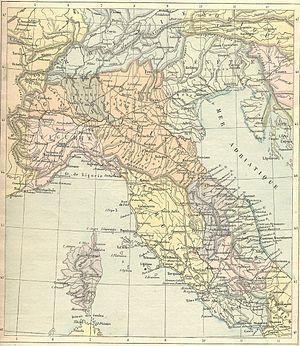
Atlas de Géographie Ancienne de L. Carrez de 1886
L'Italie est une région géographique d'Europe du Sud d'une superficie de 324 000 km², délimitée au nord-ouest et au nord par les Alpes et par la mer Méditerranée pour le reste. Correspondant aux territoires de l'Italie, de Saint-Marin, du Vatican, de Monaco et de Malte auxquels il faut rajouter des portions de la France, de la Suisse, de la Slovénie et de la Croatie, cette région se compose de trois parties : une partie continentale dans le nord, une partie péninsulaire au centre et une zone insulaire dans le sud et l'ouest. Située entre la péninsule Ibérique et la péninsule Balkanique, elle est baignée par plusieurs subdivisions de la mer Méditerranée : la mer Ligurienne, la mer Tyrrhénienne, la mer Ionienne et la mer Adriatique.